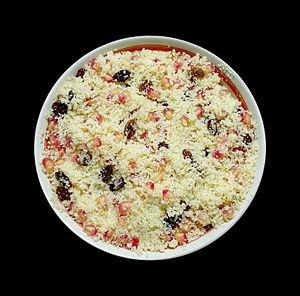
Masfouf (semoule) tunisien. العربية: مسفوف حلو تونسي مقدّم مع حبات الزبيب والرمان
Le mesfouf, ou masfouf, appelé thimekhlett en région kabyle, est une variante de couscous à base de semoule roulée finement et de beurre, généralement accompagnée de petits pois ou de raisins secs. Il en existe de nombreuses variations salées ou sucrées dont certaines sont servies comme entremets ou pâtisseries.